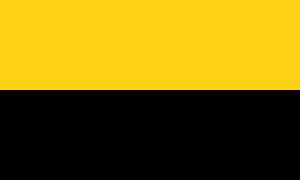
Sachsen-Anhalts flag
Sachsen-Anhalts flag
Sachsen-Anhalts flag er delt i gult over sort.